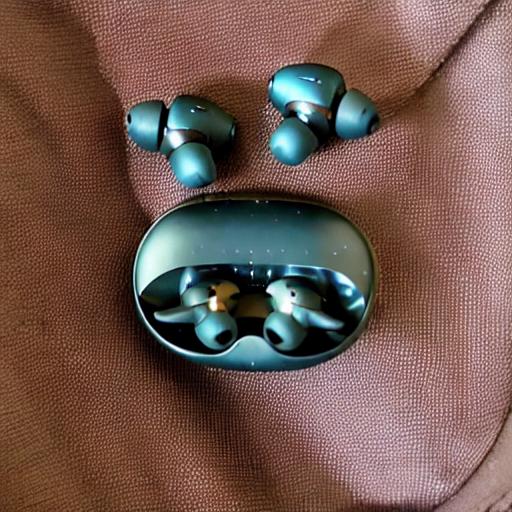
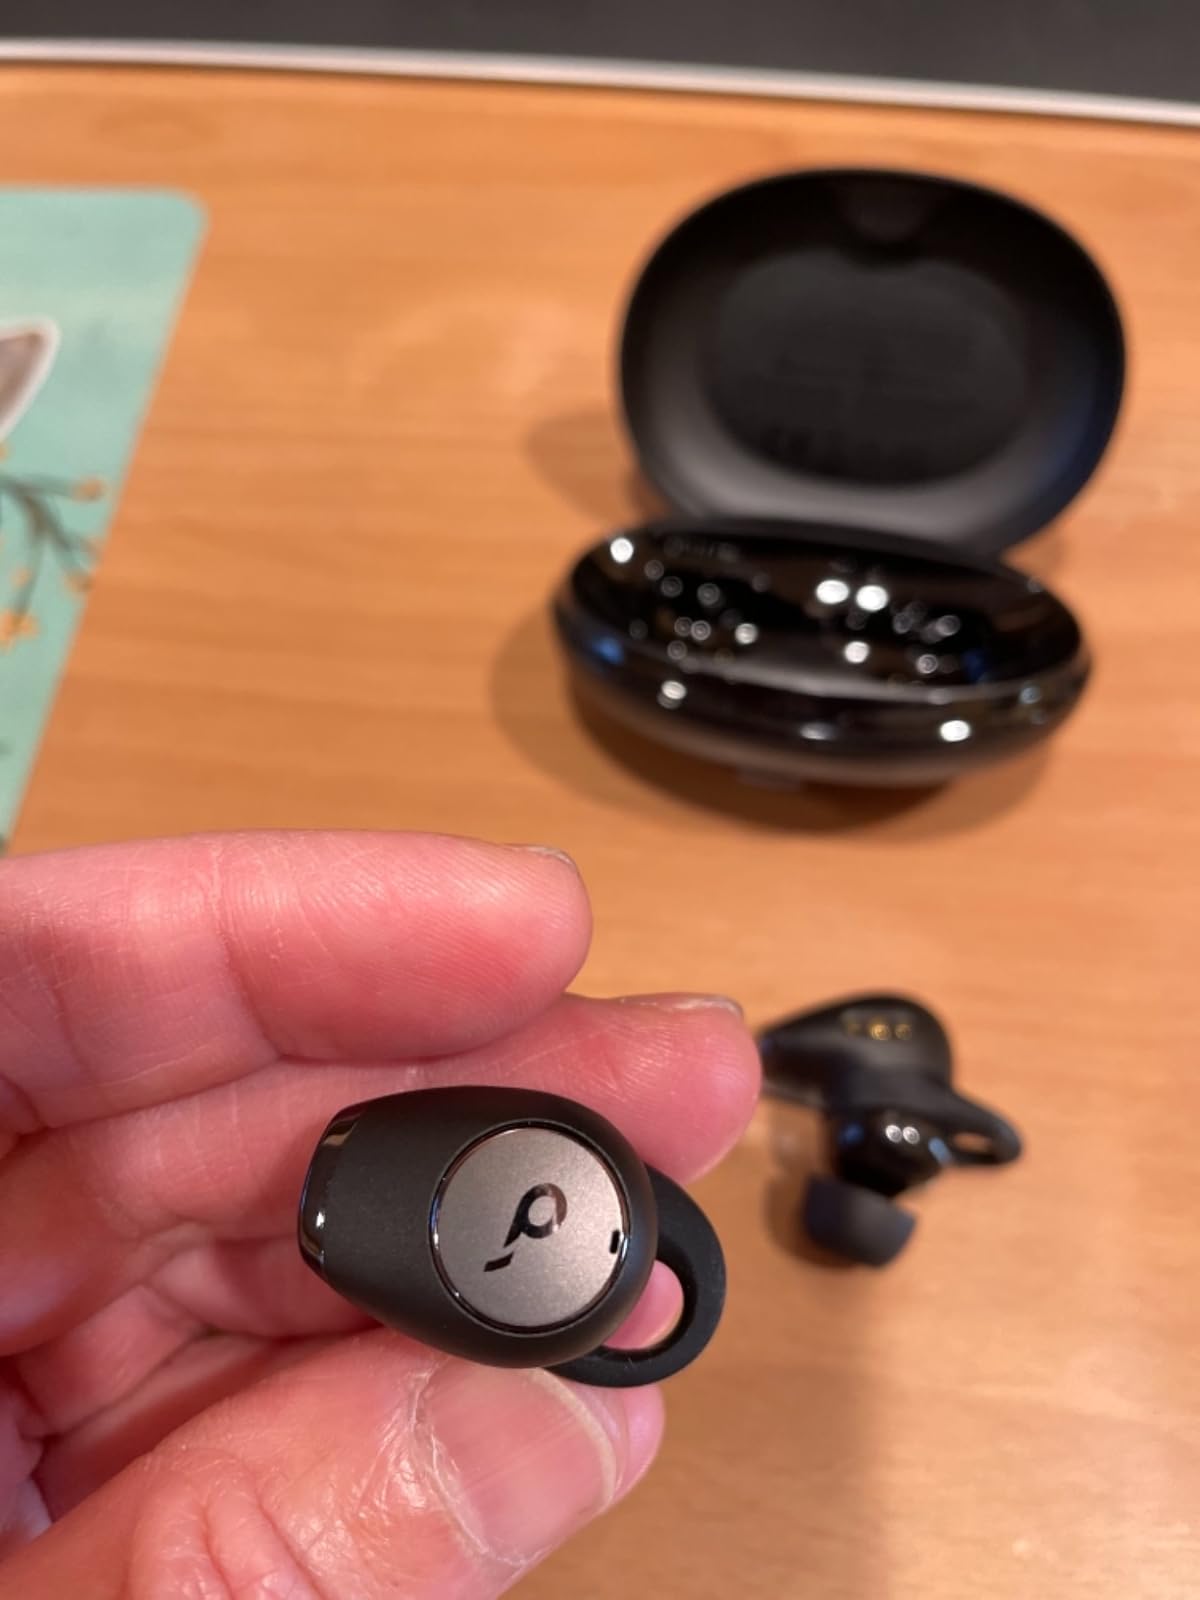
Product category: earbuds
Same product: no